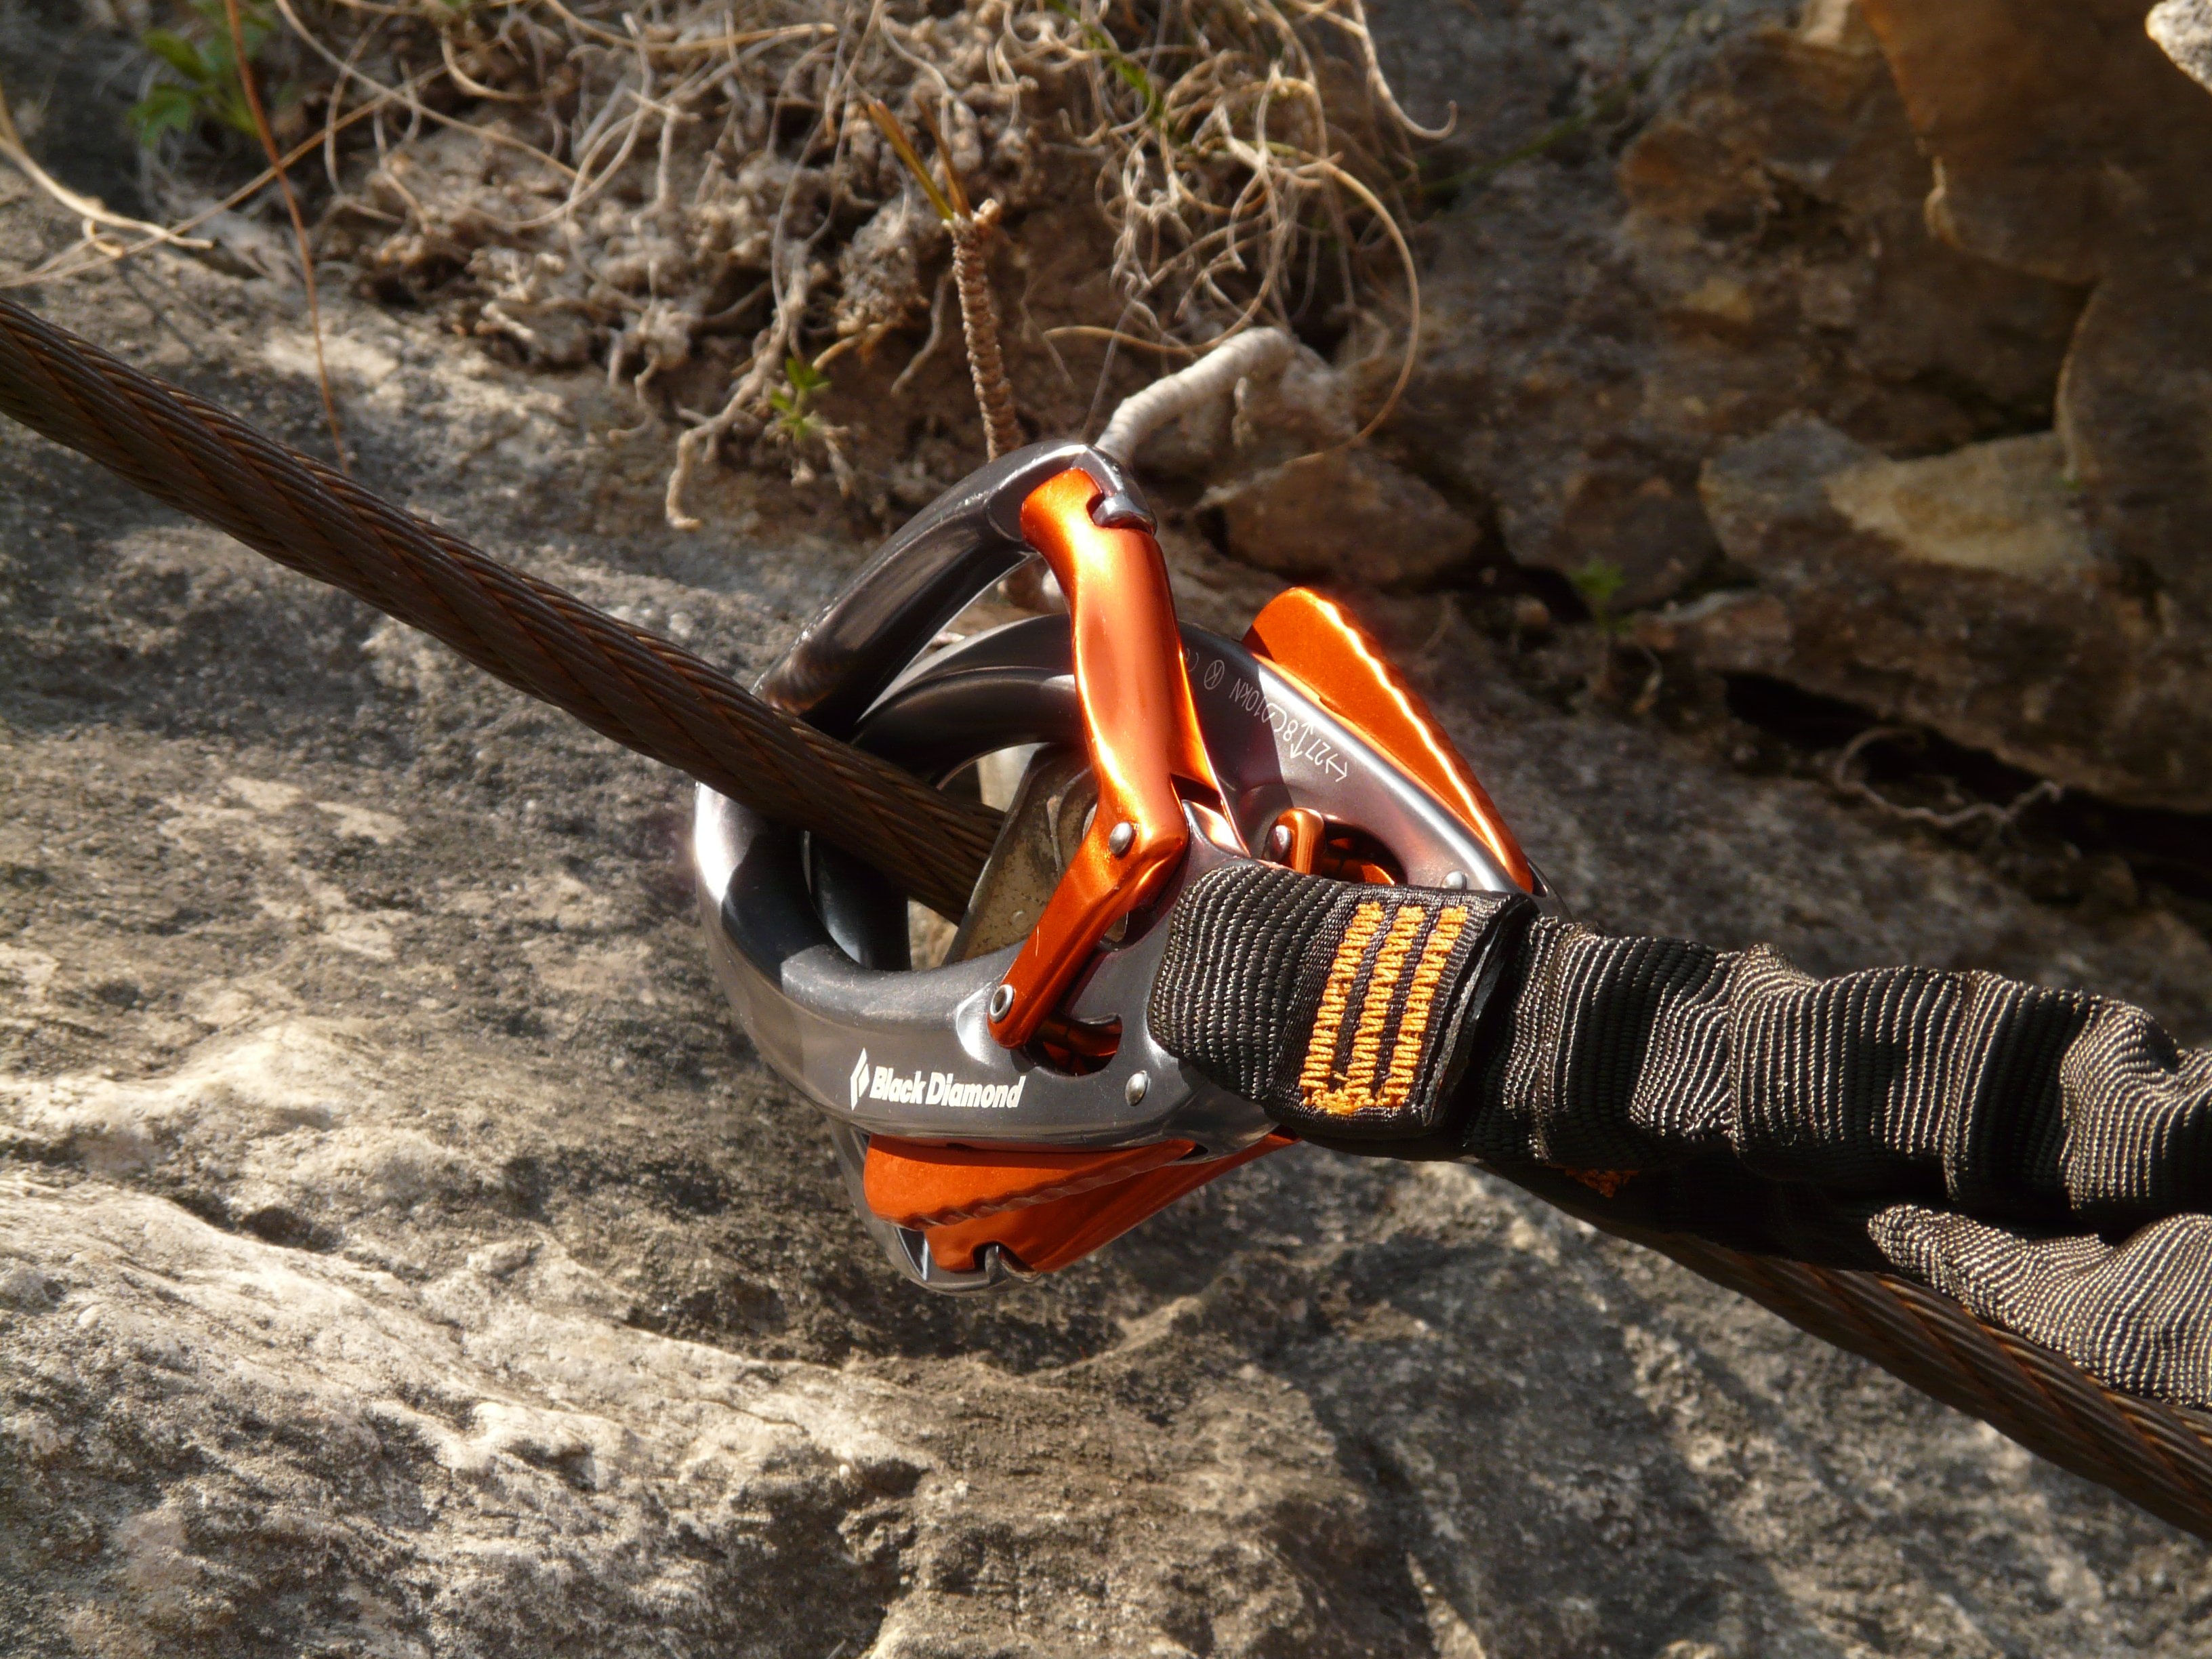
rope, soil, climbing, security, hook, chainsaw, backup, carbine, steel cable, rope up, anchoring, via ferrata, redundancy